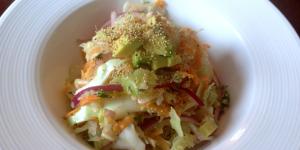
ensalada de col blanca para adelgazar